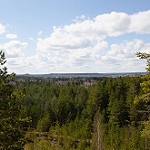
Label: forest